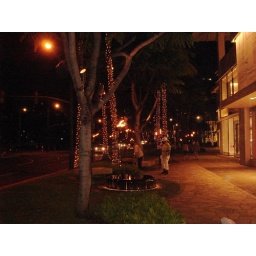
The street lamp lighters in front of Tiffany &amp;amp; Co.